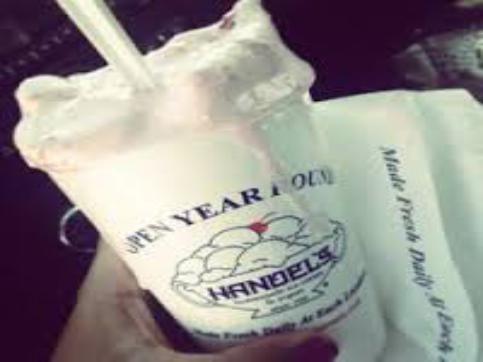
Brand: Handel's Homemade Ice Cream & Yogurt
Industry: Food